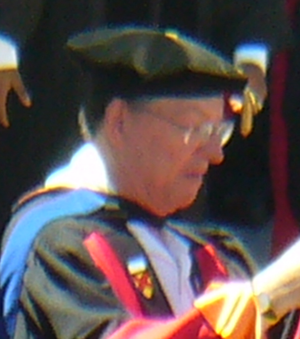
James S. Harris est un scientifique et ingénieur ayant remporté la médaille commémorative IEEE Morris N. Liebmann.